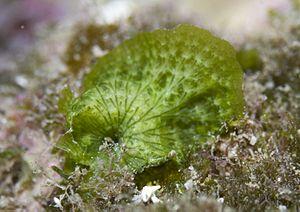
Une algue Anadyomene wrightii à la Réunion.
Les Cladophorales sont un ordre d'algues vertes de la classe des Ulvophyceae.
Les Anadyomenaceae, ou Anadyoménacées, sont une famille d’algues vertes de l’ordre des Cladophorales.
L'île de La Réunion est un département d'outre-mer français situé dans le sud-ouest de l'océan Indien.